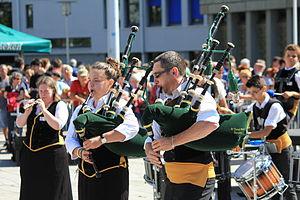
Le Bagad Ar Balan Aour lors du concours d'été de 4e catégorie B du championnat national des bagadoù, organisé dans le cadre du festival interceltique de Lorient 2014.
Bannalec [banalɛk] est une commune française située dans le département du Finistère, en région Bretagne.